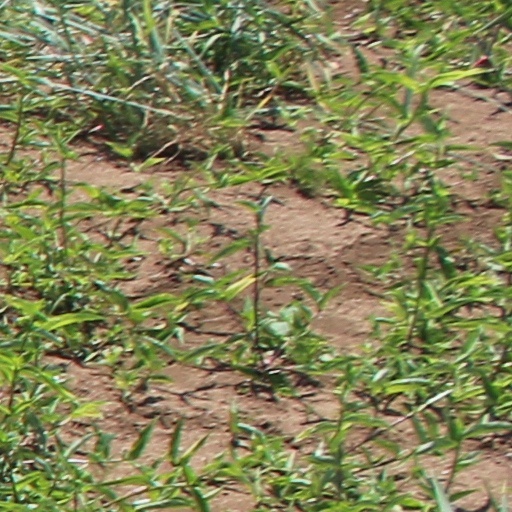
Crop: wheat